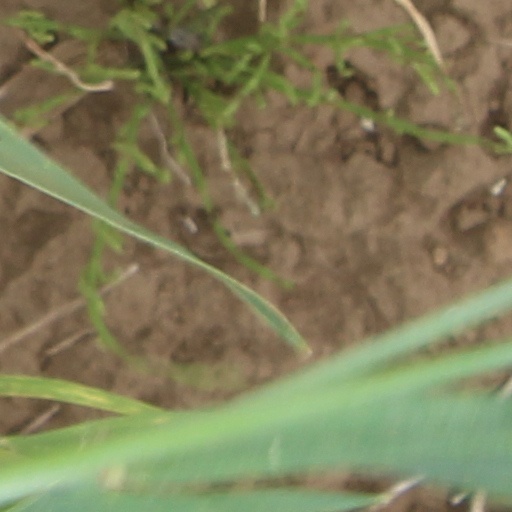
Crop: wheat